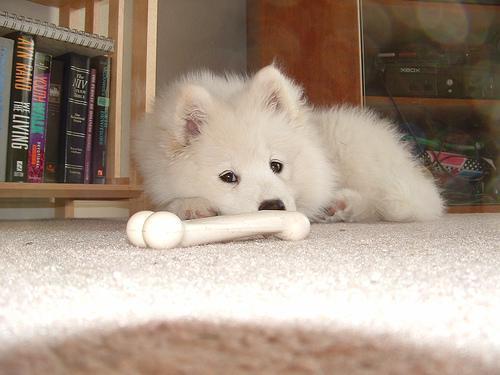
Samoyed